NBR K Class

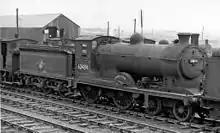
In September 1962, a year after being withdrawn, number 62484 "Glen Lyon" waits to be scrapped.

One, 256 "Glen Douglas" (BR number 62469) has been preserved by the Scottish Railway Preservation Society. It is now on display at the Riverside Museum in Glasgow.